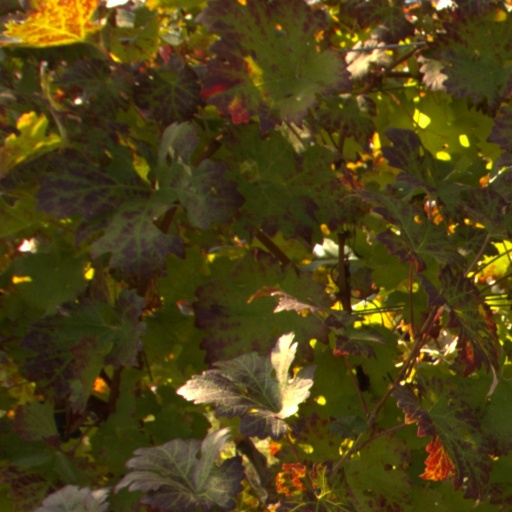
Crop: grape